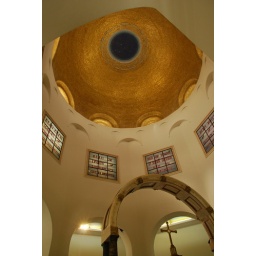
Stain glass windows document the &amp;quot;Blessed are&amp;quot; beatitudes in Latin